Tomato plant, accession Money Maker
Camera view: horizontal (90 deg, fisheye); turntable rotation: 270 degrees
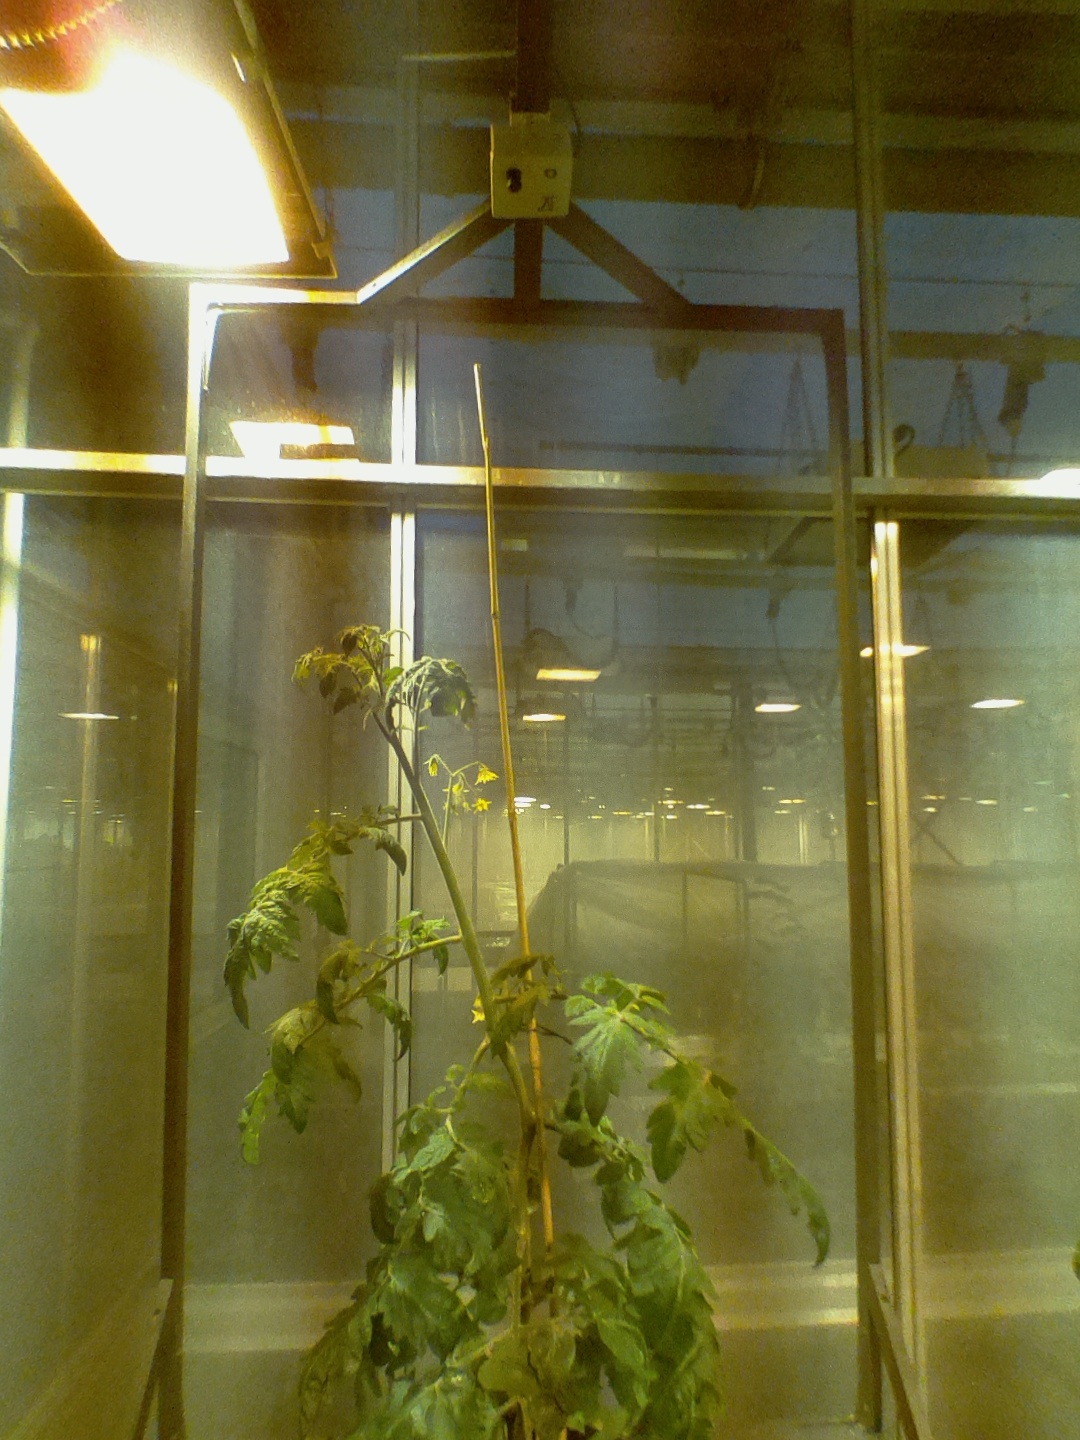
BBCH growth stage 69: End of flowering, 90%-100% of flowers open, more petals falling